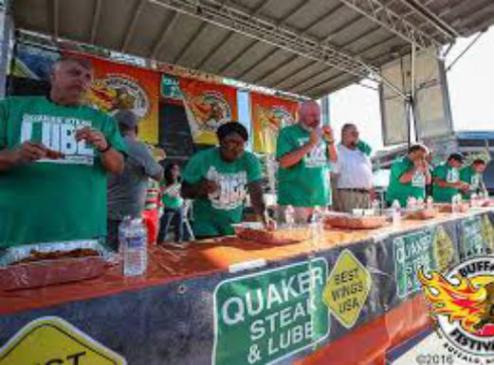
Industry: Food